Gretchen Dutschke-Klotz

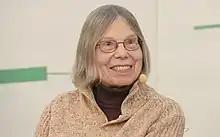
Gretchen Dutschke-Klotz, 2018

Gretchen Dutschke-Klotz (born Gretchen Klotz; March 3, 1942) is a German-American author and former activist. In West Berlin and West Germany in 1960s she was active with her husband Rudi Dutschke in the Socialist Students Union (SDS) and the Federal Republic's broader "extra-parliamentary opposition" (APO).